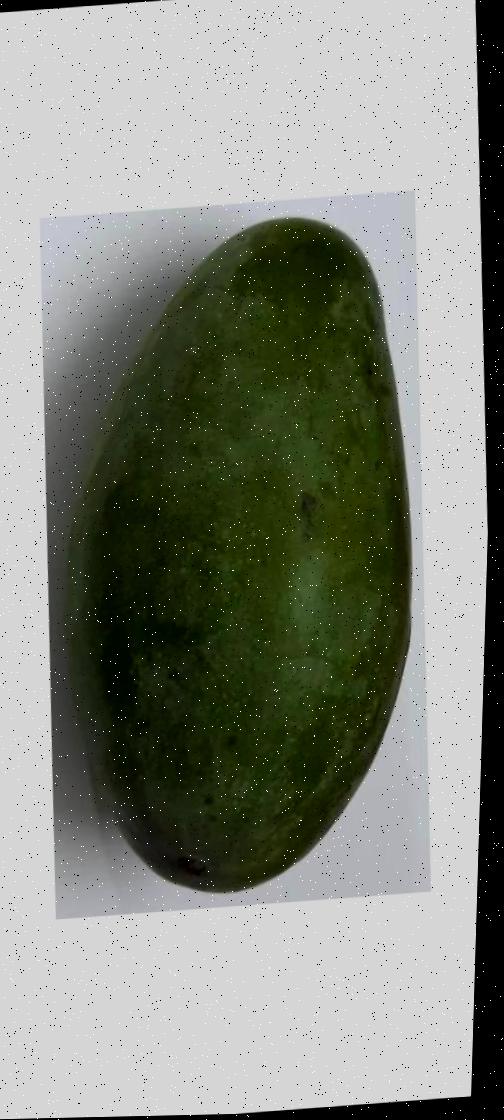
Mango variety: Amrapali